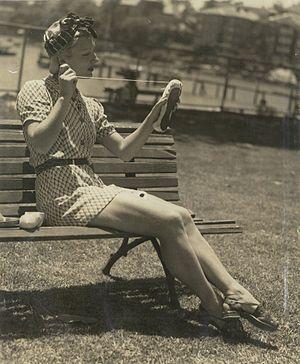
Le travail sur pointes est une technique en danse classique qui consiste à danser sur l'extrémité distale, aplatie, du chausson de danse ou pointes. Par métonymie, le mot désigne aussi les chaussons de danse à semelles renforcées utilisés en danse classique.
Tatiana Riabouchinska était une première danseuse russe.